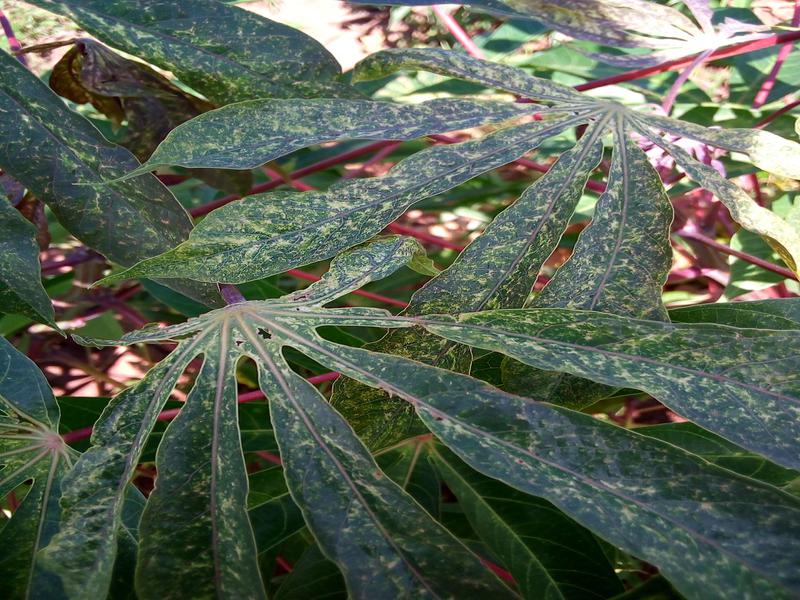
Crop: cassava
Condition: green_mottle